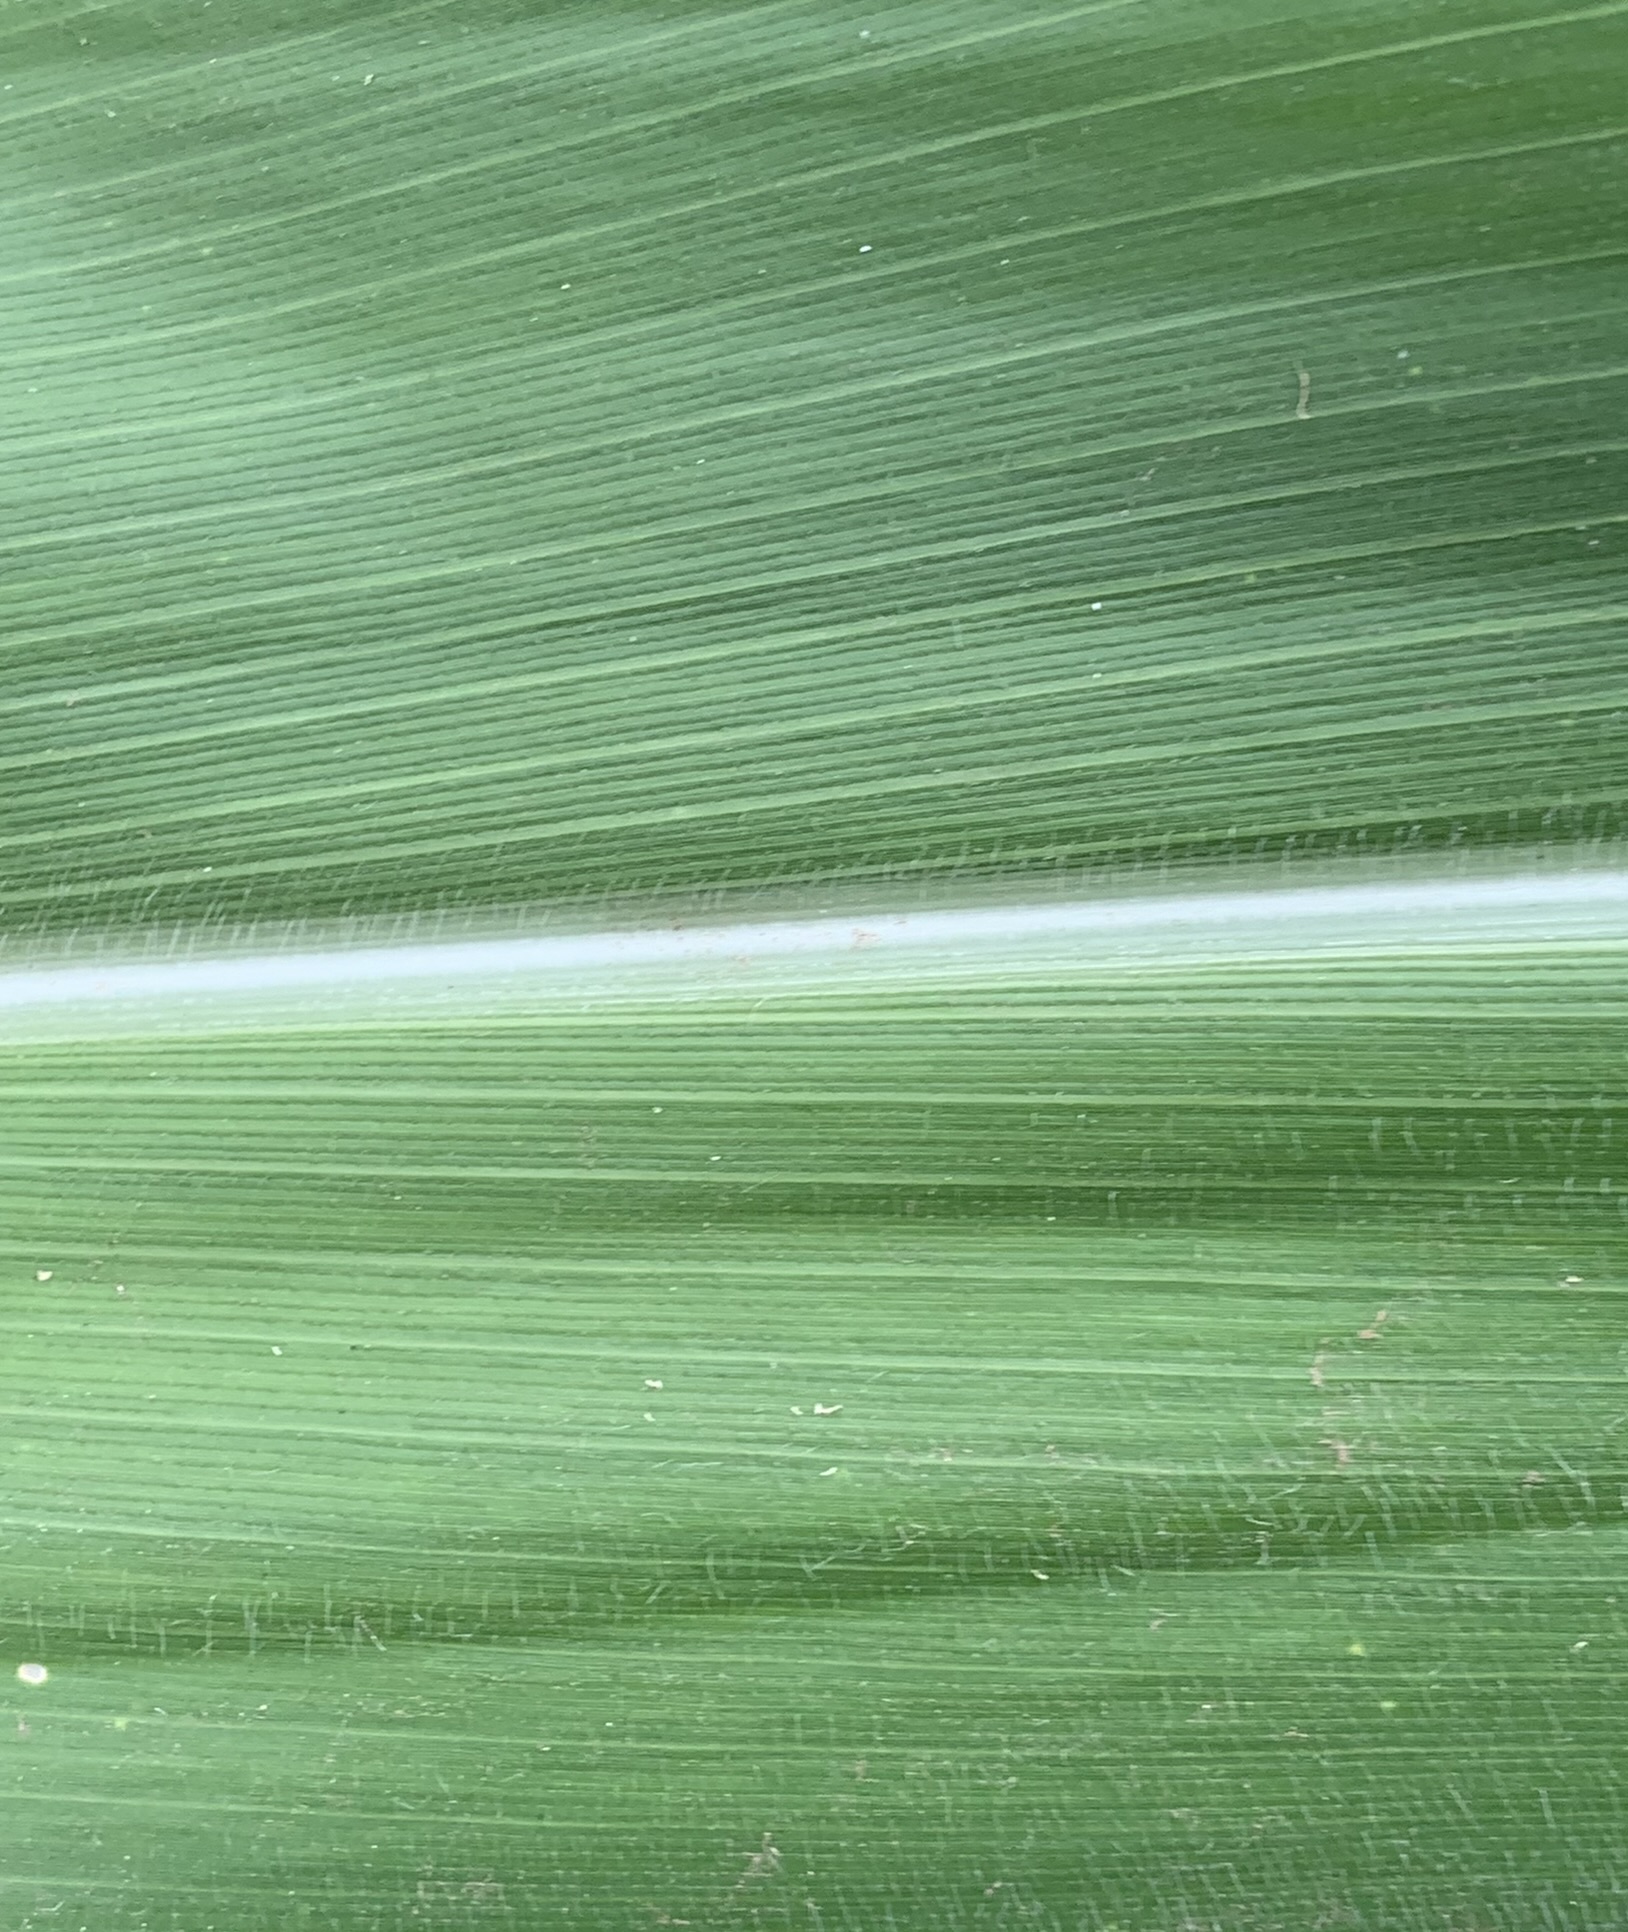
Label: Healthy